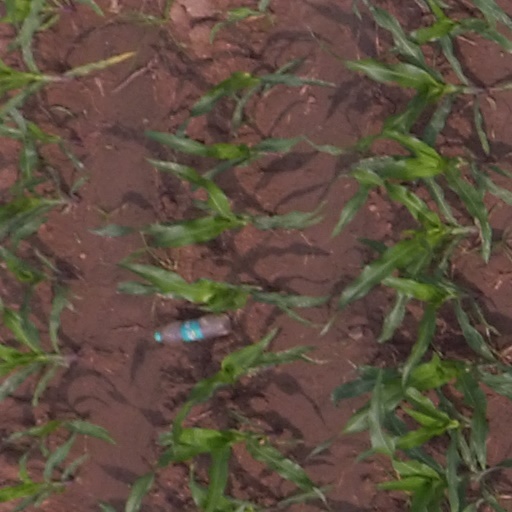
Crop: maize; corn